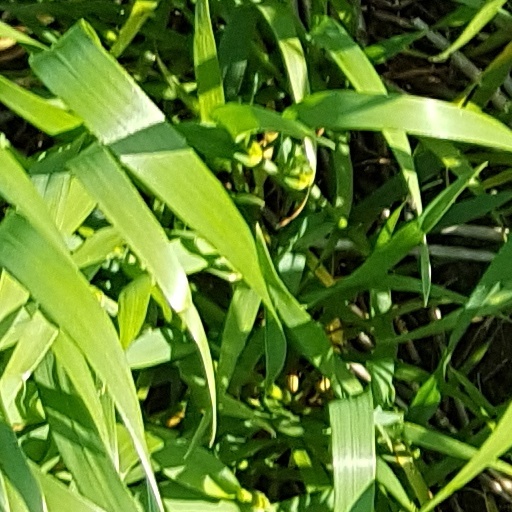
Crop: wheat